Kan-etsu Expressway

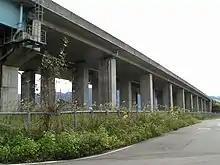
Kan-Etsu Expressway in Minamiuonuma

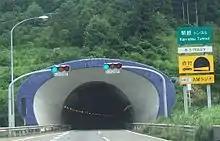
Kan-Etsu Tunnel

The expressway begins in Nerima Ward in the north of Tokyo; the Kan-etsu is the only national expressway linking Tokyo that does not have a direct connection with the urban Shuto Expressway network. A junction with the Tokyo Gaikan Expressway near the origin links the Kan-etsu with other expressways serving northern parts of the Tokyo urban area. From here the expressway follows a roughly northwesterly course to its terminus in Niigata Prefecture, passing through central areas of Saitama Prefecture and Gunma Prefecture. In Gunma the Kan-etsu Expressway provides access to Nagano Prefecture by way of the Jōshin-etsu Expressway at Fujioka Junction, and the completion of the Kita-Kantō Expressway in 2011 facilitated access to Tochigi Prefecture and Ibaraki Prefecture. The mountainous area separating Gunma and Niigata Prefectures is traversed by the Kan-Etsu Tunnel, the second longest road tunnel in Japan. The expressway then passes through southern Niigata Prefecture before terminating at a junction with the Hokuriku Expressway in Nagaoka. The route is six lanes from Ōizumi Junction to Shibukawa-Ikaho Interchange, and all other sections are four lanes. The expressway parallels National Route 17 and the Jōetsu Shinkansen of East Japan Railway Company for most of its length.